Cel shading

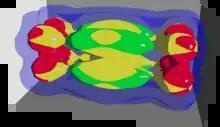
Cel-shaded rendering of two isosurfaces of the probability density of a particle in a box

The cel-shading process starts with a typical 3D model. Where cel-shading differs from conventional rendering is in its non-photorealistic shading algorithm. Conventional smooth lighting values are calculated for each pixel and then quantized to a small number of discrete shades to create the characteristic "flat look", where the shadows and highlights appear as blocks of color rather than being smoothly mixed in a gradient.